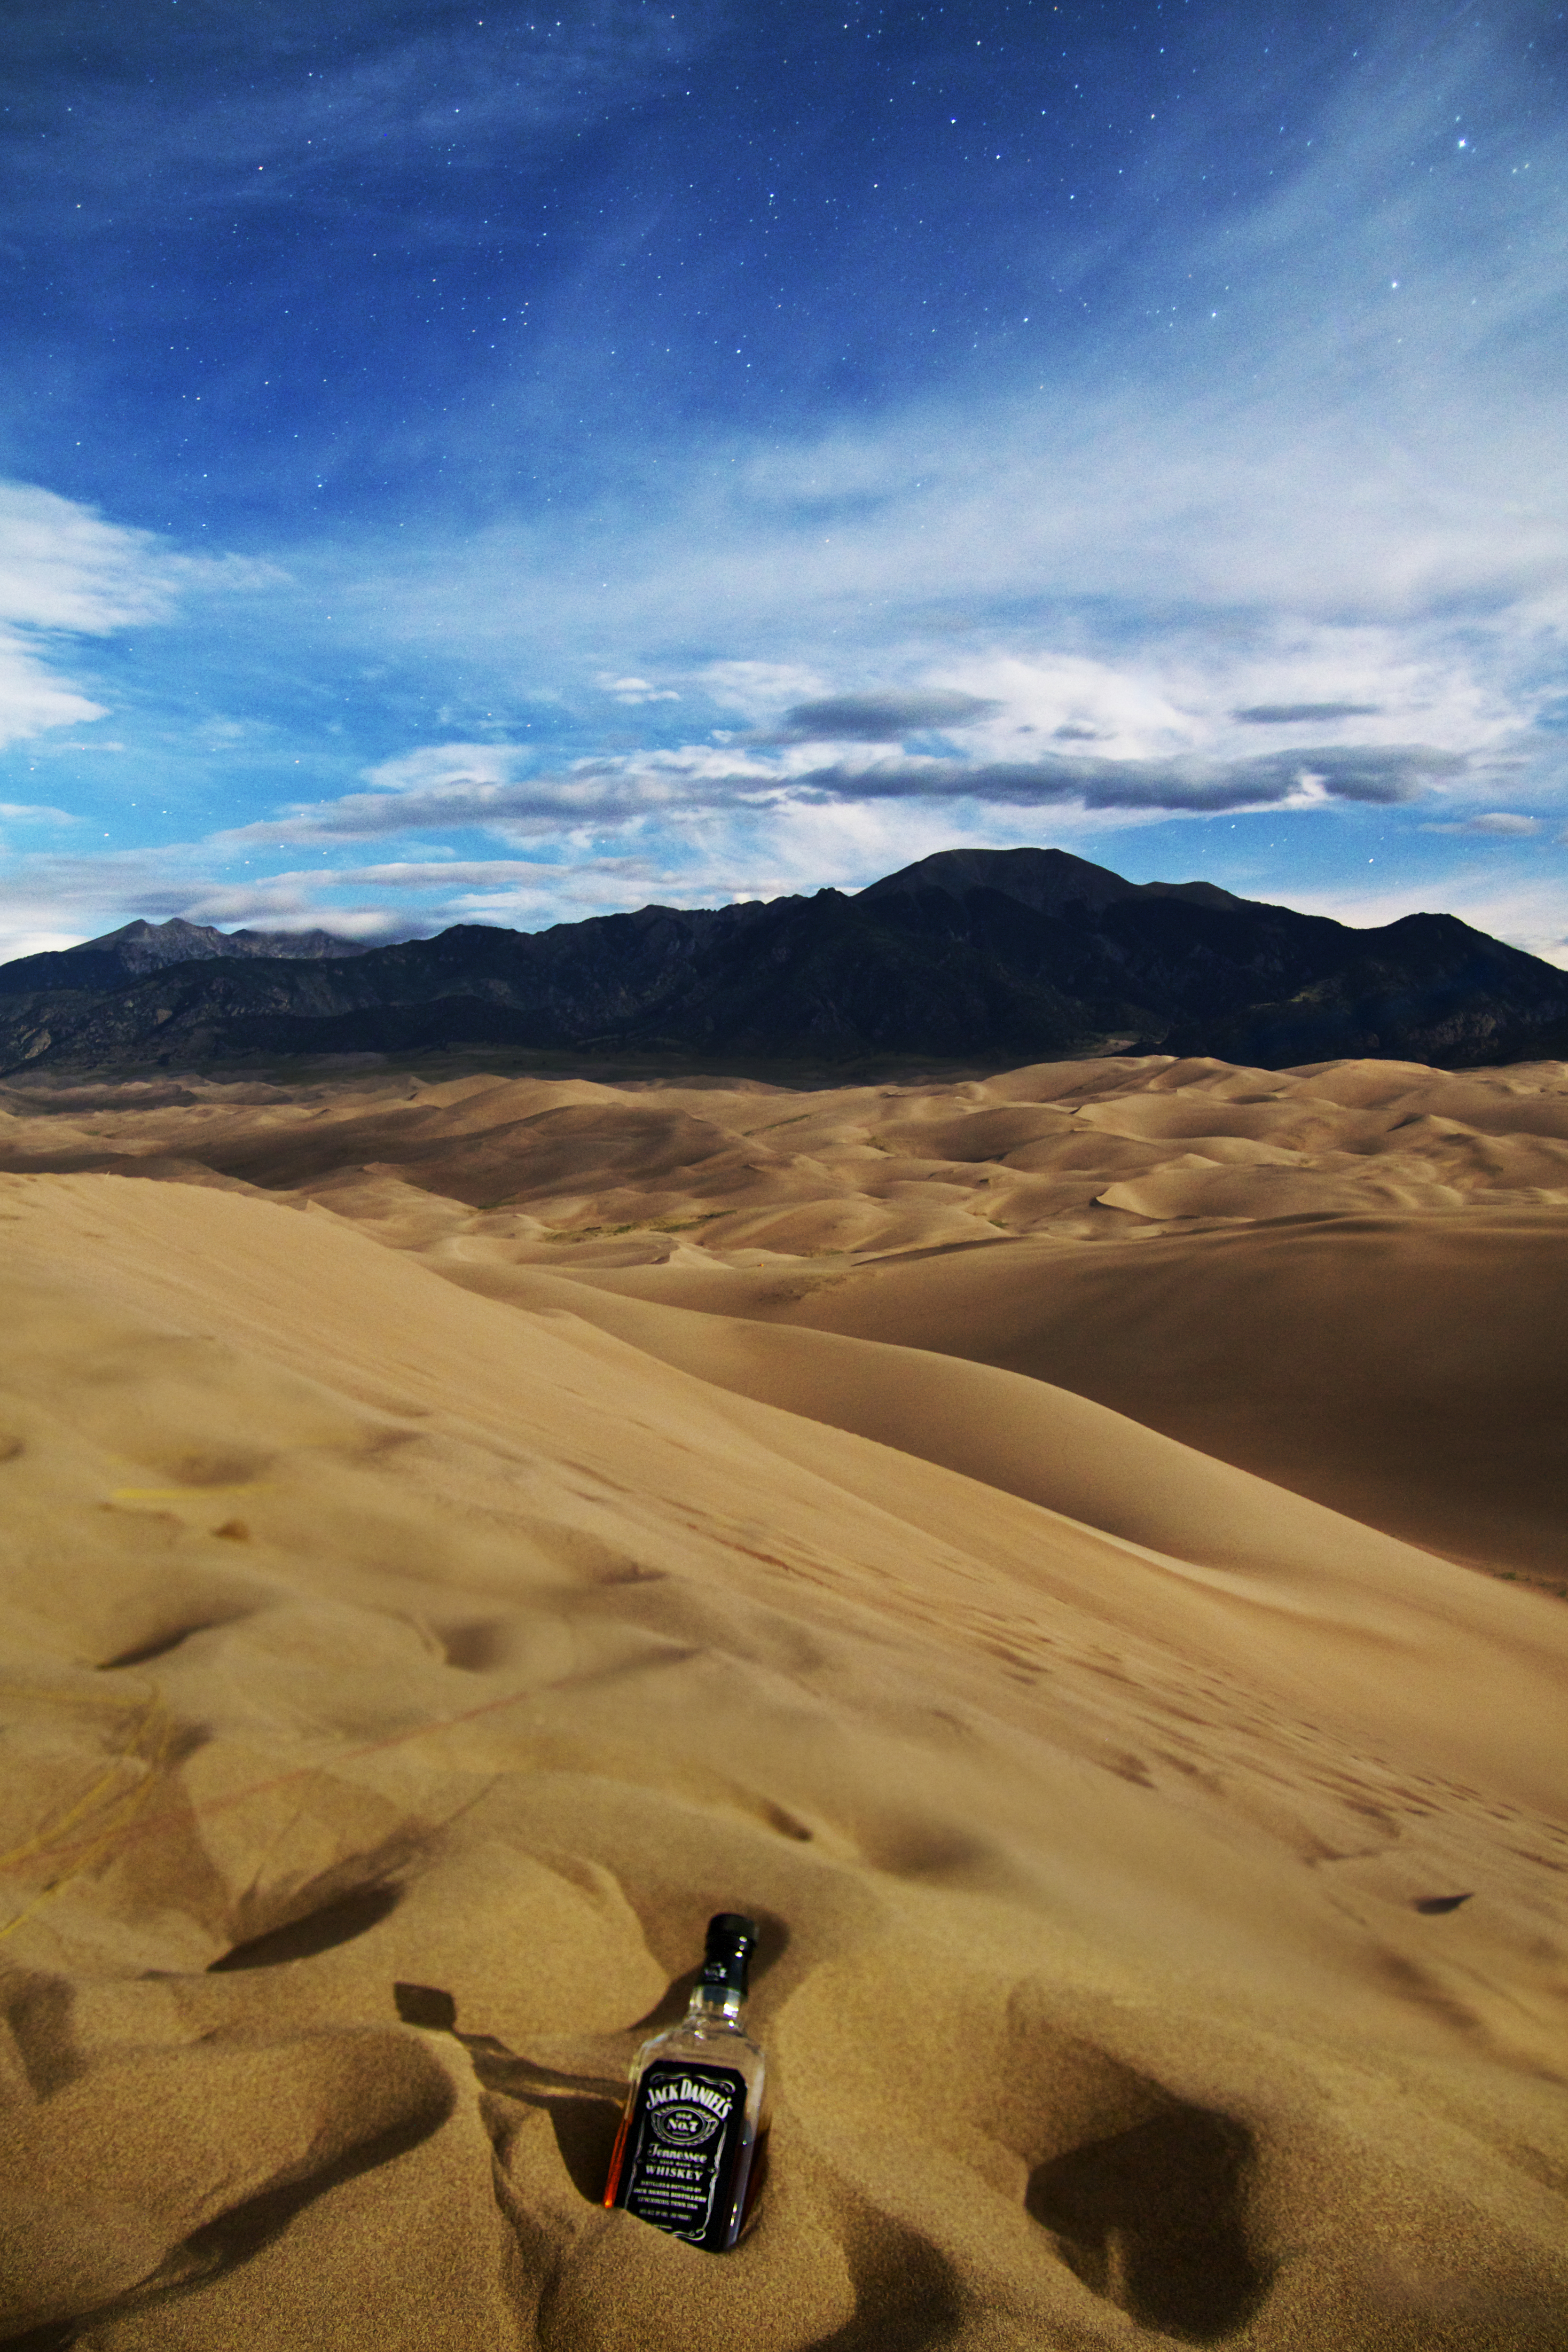
landscape, sand, horizon, mountain, sky, night, hill, desert, dune, flying, kite, canon, park, material, plain, footprints, sandy, dunes, national, eos, colorado, cool, stars, grassland, plateau, 7d, jack, habitat, midnight, sahara, wadi, co, jd, steppe, landform, erg, daniels, moffat, natural environment, geographical feature, aeolian landform